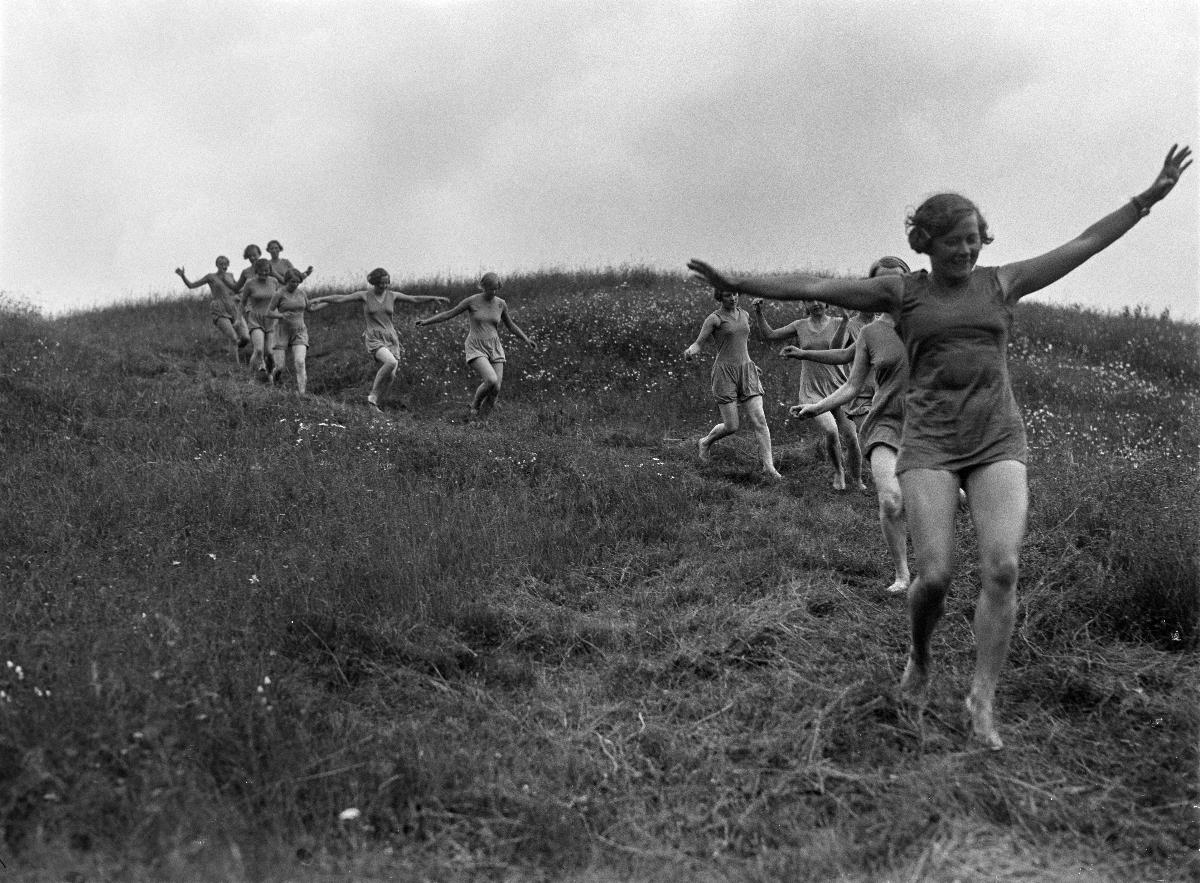
SNLL:n virkistysleiri
SNLL's recreation camp
sisällön kuvaus: Juoksua paljain jaloin SNLL:n järjestämällä virkistysleirillä Muhoksen Halolassa 21.7.–1.8.1933. Etummaisena leirin johtaja, neiti Vainikainen. content description: Running barefoot at SNLL's recreation camp in Muhos, Finland, in July 1933.
Vuosi: 1933
Paikka: Suomi, Pohjois-Pohjanmaa, Muhos
Aiheet: ulkokuva; urheilu- ja liikuntaseurat; voimistelu; virkistys; leirielämä; leirit (paikat); naiset; naisvoimistelu; liikuntakasvatus (kasvatus); Suomen Naisten Liikuntakasvatusliitto; Suomen Naisten Liikuntokasvatusliitto; Naisvoimisteluseura Oulun Kisa-Siskot; Kisasiskot; kesä; lomailu; paljasjalkajuoksu; sports clubs; gymnastics; recreation; camp life; camps; women; women's gymnastics; physical education (upbringing); summer; holidaymaking; barefoot running; sport- och idrottsföreningar; gymnastik; rekreation; lägerliv; läger; kvinnor; damgymnastik; fysisk fostran; sommar; semesterfirande; barfotalöpning